1926 Miami hurricane

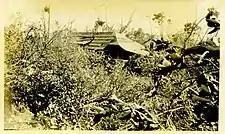
Damage to a home near Miami, Florida

On September 16, the United States Weather Bureau advised caution to ships tracking in Bahamian waters and the Florida Straits. The first tropical cyclone warning associated with the storm was a northeast storm warning issued on September 17 for the Florida coast from Jupiter Inlet to Key West, Florida. Warnings along the United States Eastern Seaboard eventually stretched as far north as Charleston, South Carolina, upon the storm's first landfall. Additional warnings were posted for the United States Gulf Coast on September 19 and covered coastal areas from Apalachicola, Florida, to Burrwood, Louisiana. Information on the storm as ascertained by the U.S. Weather Bureau was relayed by various radio and local press services, though the bureau specifically acknowledged the "Mobile Register" for their efforts in disseminating storm details.